Anna of Masovia

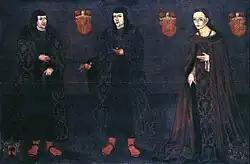
The Last Masovian Piasts: Janusz (left), Stanisław (centre) and Anna (right)

After the death of her brother Janusz III, a group of powerful nobles at the Masovian court attempted to maintain the separate legal status of Masovia and prevent its incorporation into the surrounding Kingdom of Poland. In 1526 this group proclaimed Anna as Duchess, the last representative of the family (however, her elder sister Sophia was still alive at the time). This resistance to the duchy's incorporation, which was largely caused by their fear of losing their significance, was also fuelled by political forces interested in maintaining the status of fiefdoms. In this state Masovia would be united in resistance against the Crown and would also have encouraged the House of Habsburg (in comparison with the Polish rivalry for influence in Moldavia).